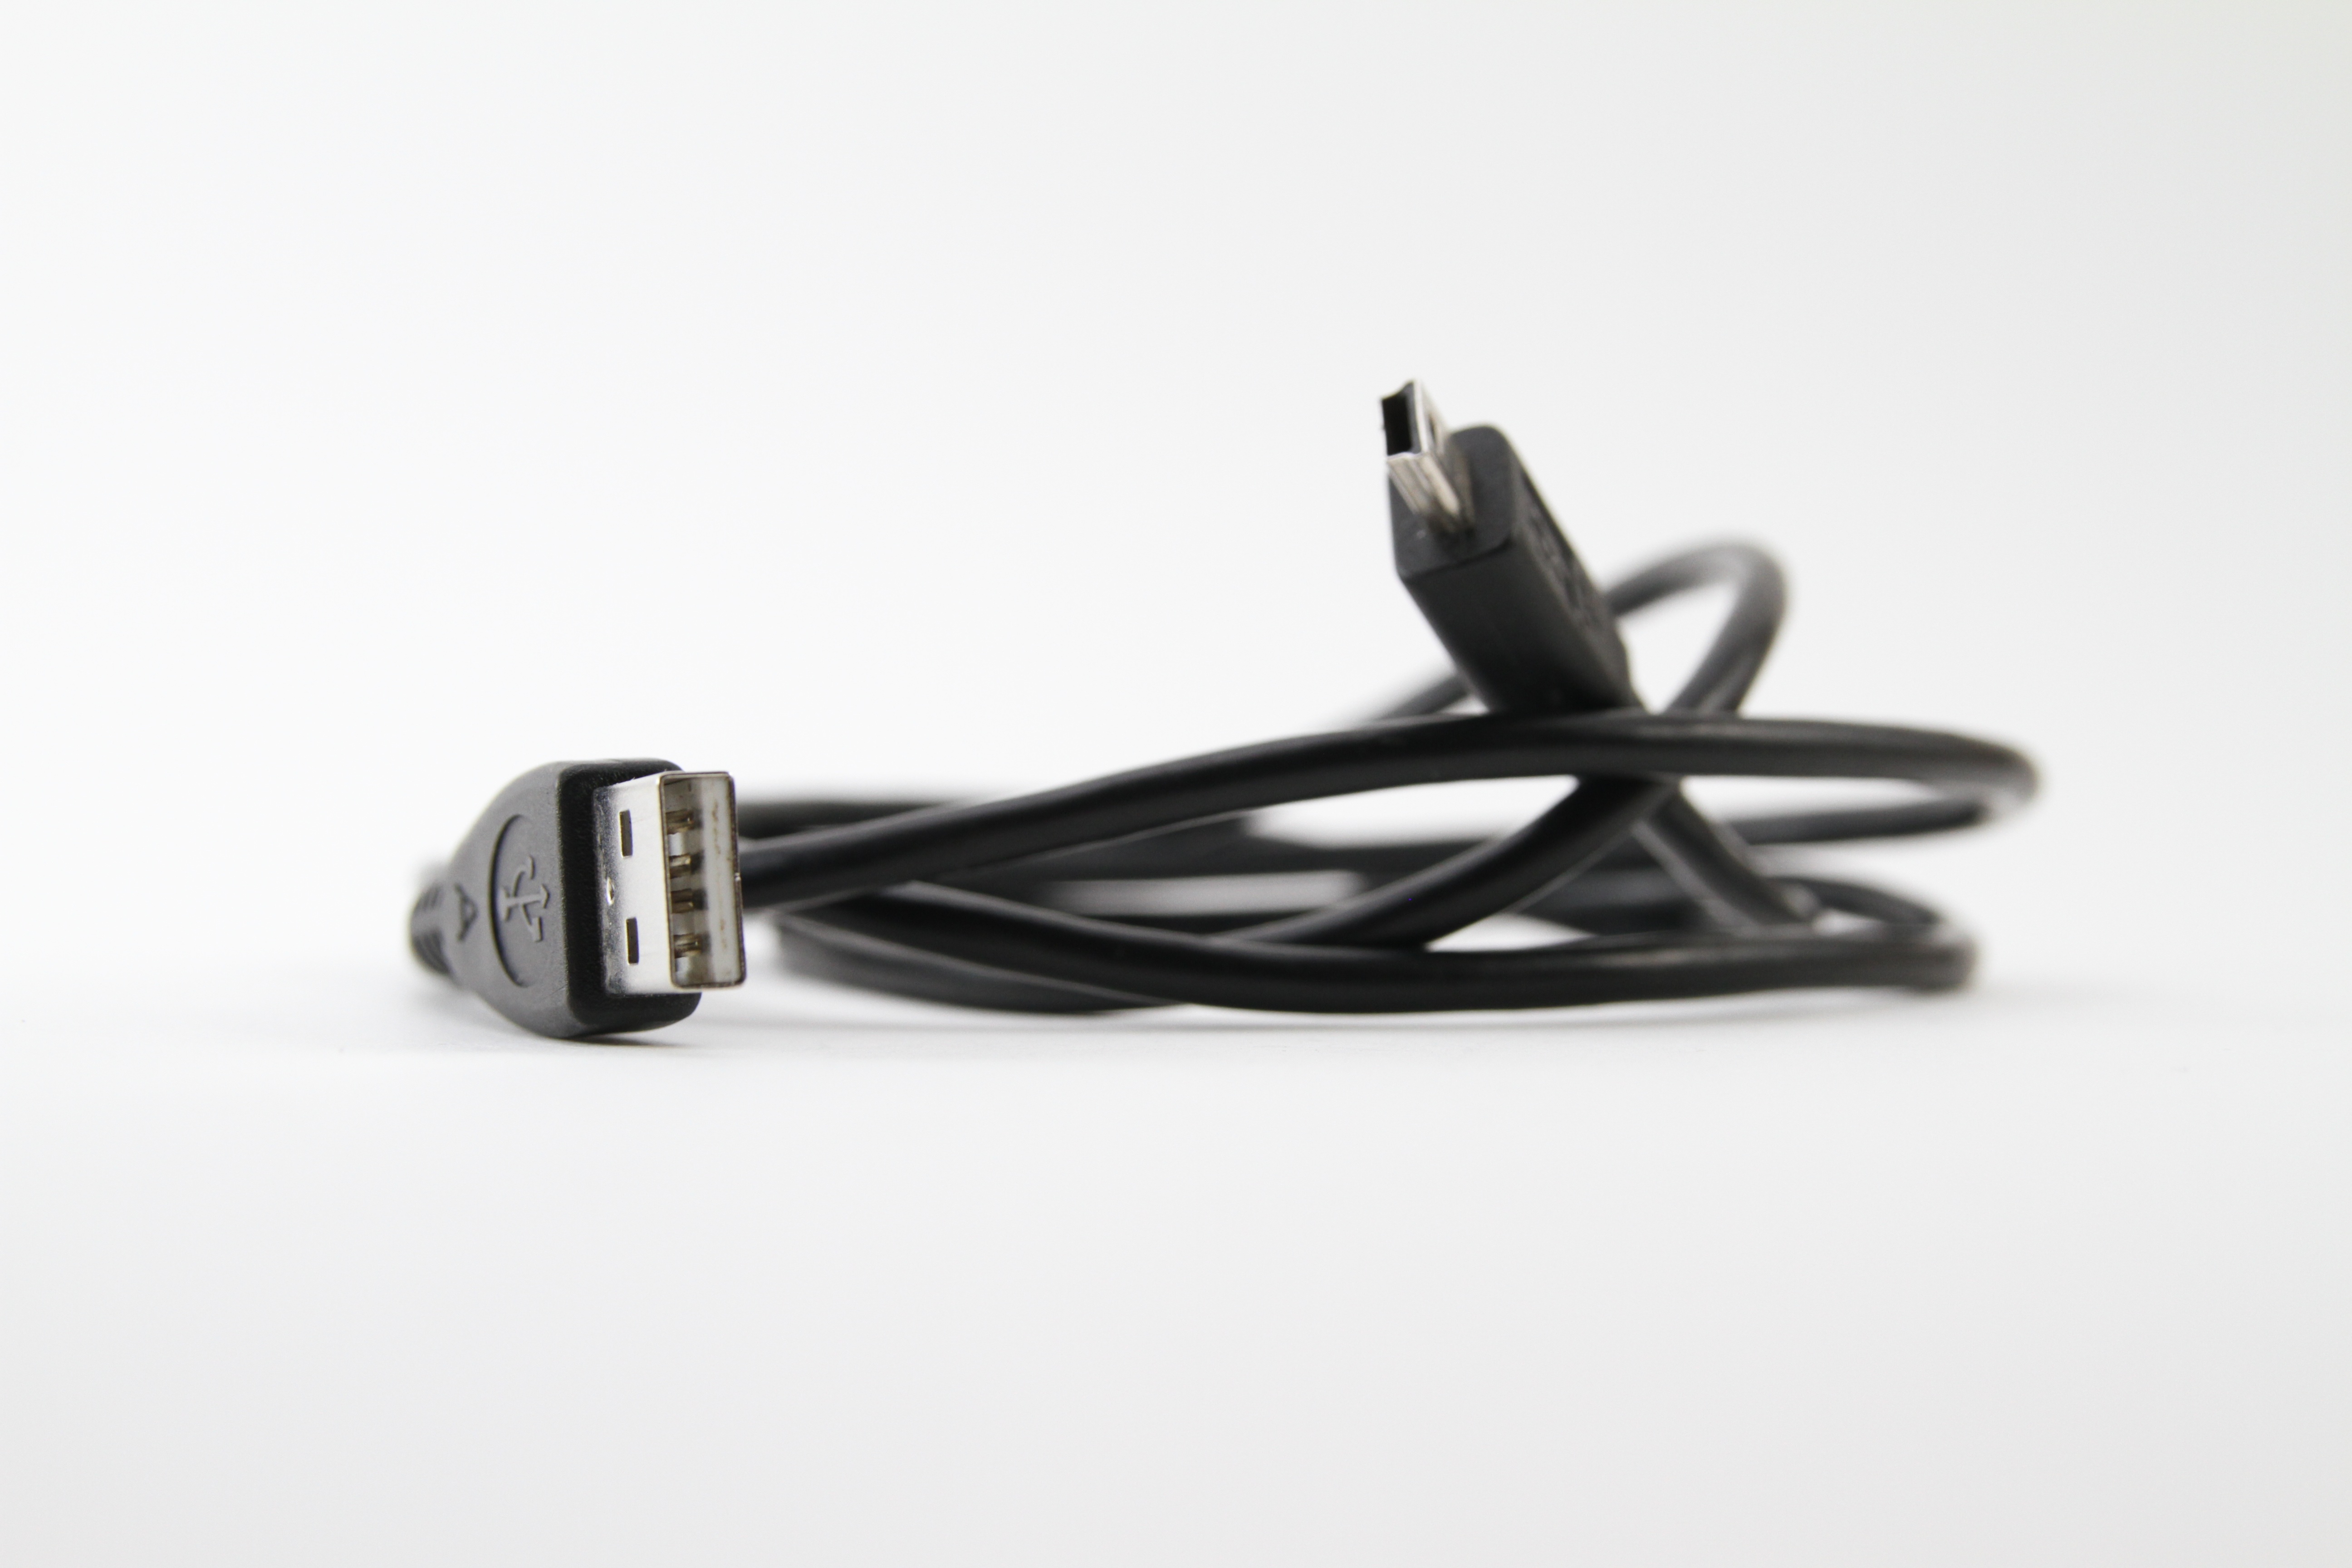
isolated, product, electronics, cables, usb, connection, plug, computers, fashion accessory, electronics accessory